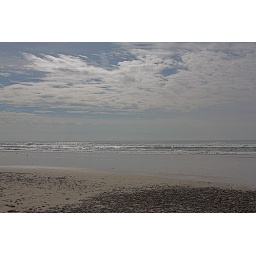
This is the beach near my parents' house. Literally walking distance. Sigh...